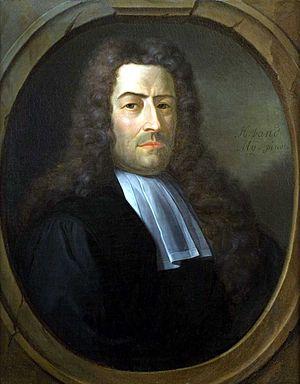
Antonius Schultingh, Anton Schulting ou Schultingius est un juriste et professeur d'université néerlandais.